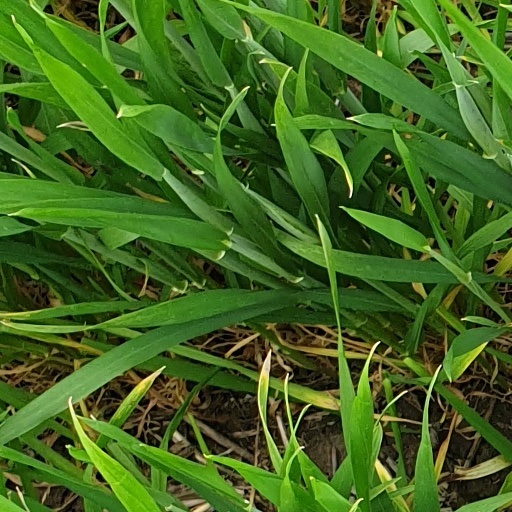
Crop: wheat